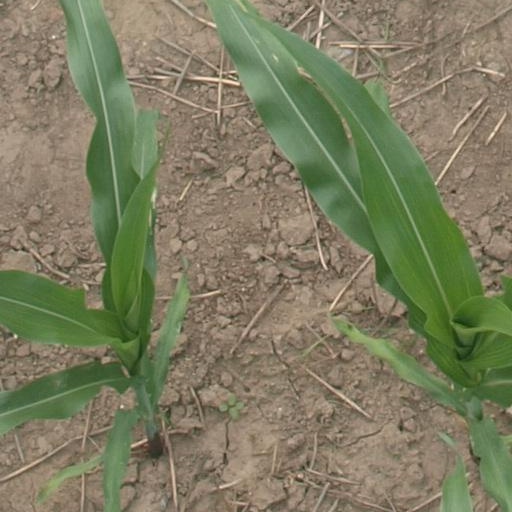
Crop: maize; corn